Manderaggio

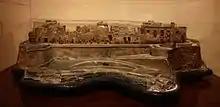
A model of the Manderaggio found inside the Inquisitor's Palace

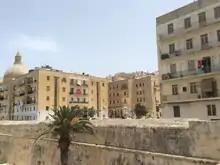
The area after redevelopment as viewed from the Fortifications Interpretation Centre

The Manderaggio is a neighbourhood in Valletta, Malta. It is located behind the Manderaggio Curtain of the fortifications of Valletta, on the side of Marsamxett Harbour.